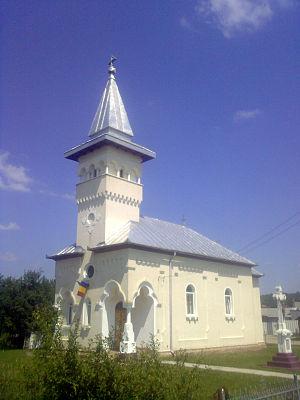
Horoatu Crasnei est une commune roumaine du județ de Sălaj, dans la région historique de Transylvanie et dans la région de développement du Nord-ouest.